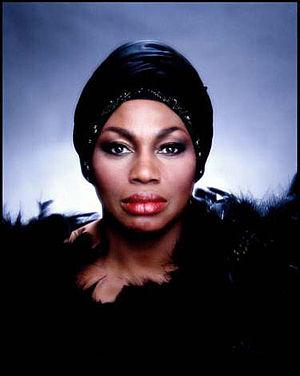
Jack Mitchell est un photographe américain. Il a photographié de nombreuses stars telles que Andy Warhol, Michael Jackson, et bien d'autres.
Leontyne Price est une cantatrice américaine, née le 10 février 1927. Elle est surtout connue pour ses rôles verdiens, au premier rang desquels Aïda, un rôle dont elle a été l'une des principales interprètes pendant presque trente ans.
8 janvier : Penthesilea, opéra de Othmar Schoeck, créé à Dresde.